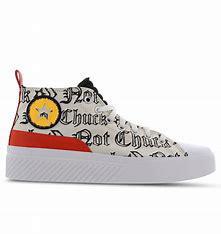
Brand: Converse
Model: UNT1TL3D